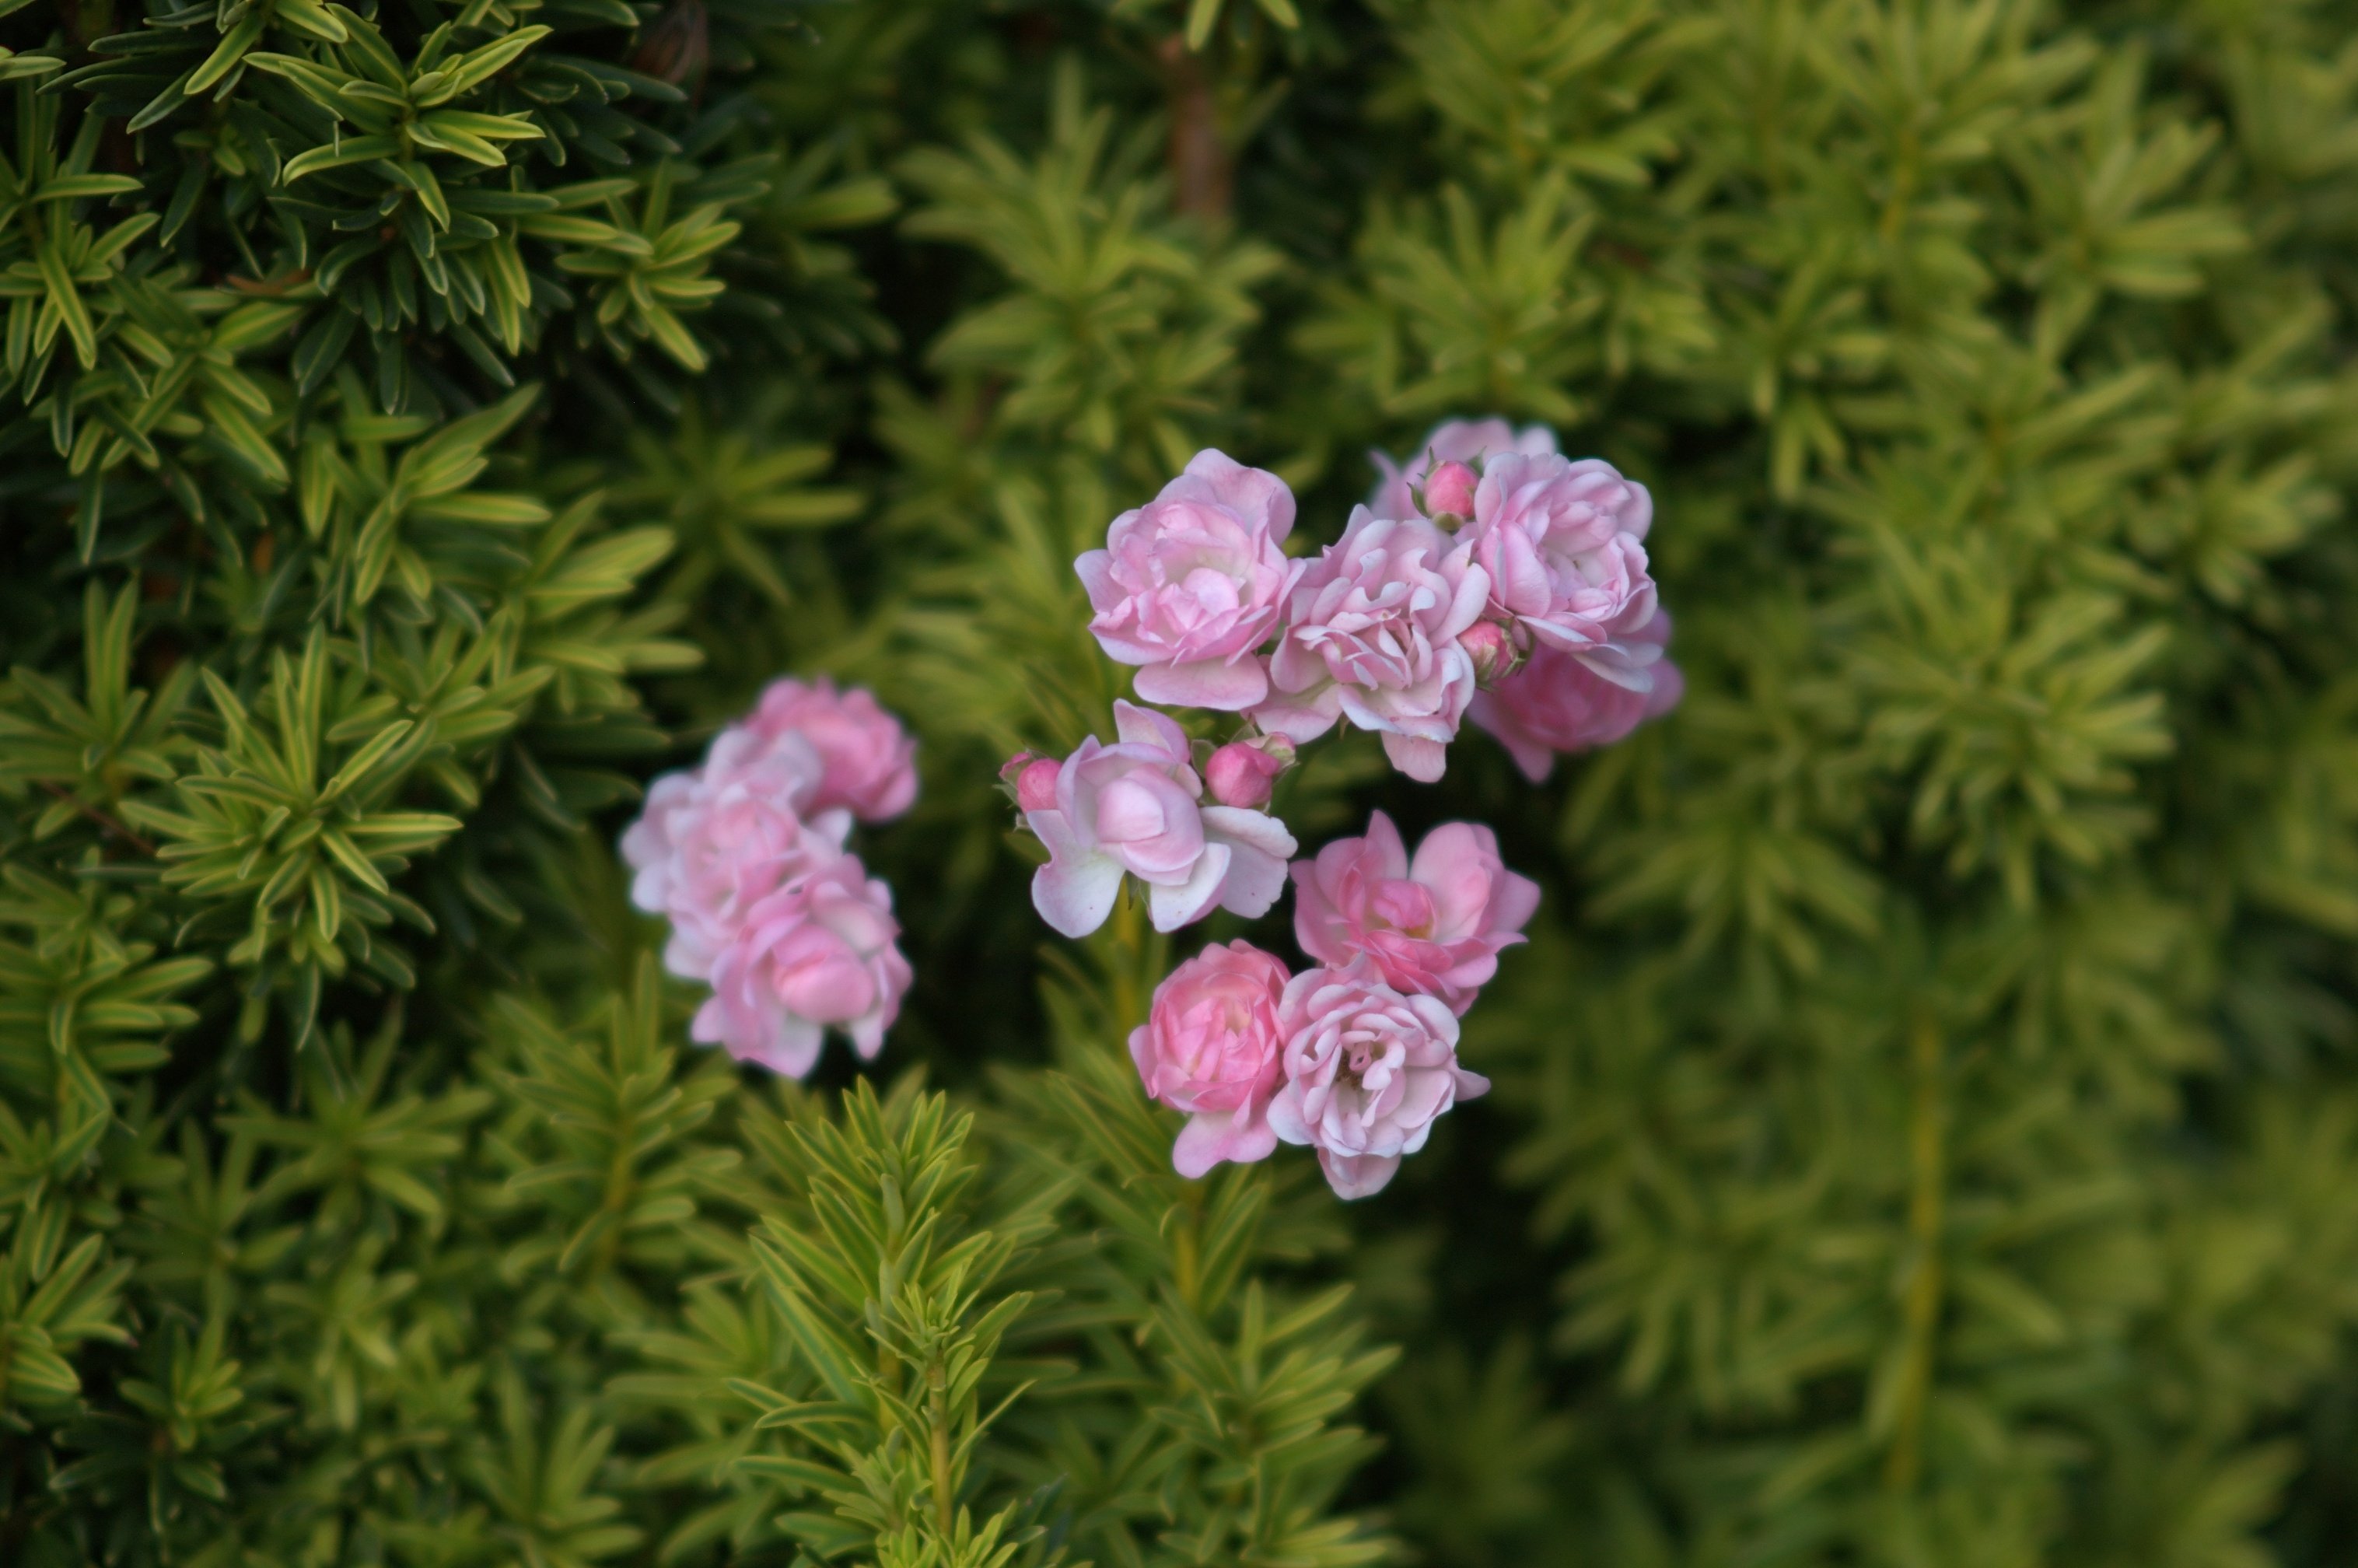
nature, plant, flower, herb, botany, flora, wildflower, geranium, shrub, blackforest, rawtherapee, germany, deutschland, walimex, samyang, pentax, schwarzwald, 85mm, lenstagged, steffenzahn, flowerpicturesnolimits, k100d, justpentax, iamflickr, 85mmf14, walimex85mm, walimexpro8514if, hinterzarten, dianthus, badenw rttemberg, flowering plant, subshrub, land plant, breckland thyme, geraniales